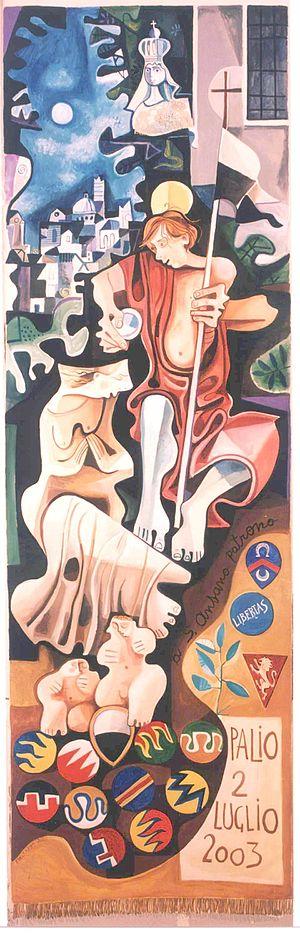
Francesco Del Casino, né le 15 mai 1944 à Sienne, est un artiste peintre italien principalement connu pour ses peintures murales, surtout actif en Sardaigne, à Orgosolo et dans la province de Sienne.